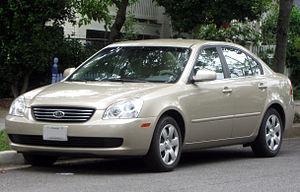
La Kia Optima, ou Kia K5, est une berline qui remplace la Kia Magentis en Amérique du Nord. Elle est la berline haut de gamme de la marque en Europe.